Viktor Deni

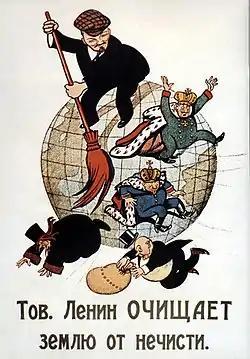
"Comrade Lenin cleans the Earth from scum", 1920

Born in Moscow in 1893, Denisov later shortened his surname to Deni. Deni moved to St. Petersburg in 1913 where he established himself as a successful caricaturist, his caricatures appearing in a number of illustrated satirical journals. After the October Revolution Deni worked for the Litizdat (the state publishing house), an agency founded in June 1919 to coordinate the various publishing centres on behalf of the Bolsheviks. He produced nearly 50 political posters during the Russian Civil War, including some of his most well known satirical work. He became one of the major agitprop poster artists of the Bolshevist period (1917–1921). Deni subsequently focused on producing newspaper cartoons that addressed foreign policy issues.